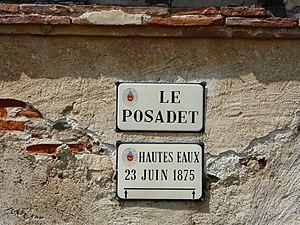
Témoin de la crue du 23 juin 1875 apposé sur le mur d'une maison située rue d'Auriac, en bordure de l'Arize, Rieux-Volvestre, Haute-Garonne, France.
L'Arize est une rivière du Sud-Ouest de la France qui coule en région Occitanie, dans les départements de l'Ariège et de la Haute-Garonne. C'est un affluent direct de la Garonne en rive droite.